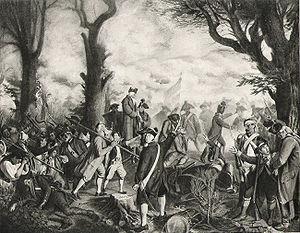
Les derniers jours de l'ancienne Berne, peinture de Friedrich Walthard
L'histoire de la Suisse sous domination française est l'étape de la formation de la Confédération suisse qui suit la Confédération des XIII cantons. Elle est comprise entre le début des manifestations provoquées par la Révolution française de 1789 et la création de la Confédération des XXII cantons le 7 août 1815.
La bataille de Grauholz se déroule le 5 mars 1798, et oppose une armée bernoise commandée par Karl Ludwig von Erlach à l'armée révolutionnaire française sous les ordres du général Alexis Balthazar Henri Schauenburg. La bataille a lieu à Grauholz, une colline boisée située dans les actuelles municipalités de Urtenen-Schönbühl et Moosseedorf, dans le canton de Berne en Suisse. Le gouvernement de Berne capitule la veille de l'affrontement, et la défaite bernoise à Grauholz met un terme à la résistance suisse face aux Français dans le nord du canton.
Les invasions françaises de la Suisse en 1792 et 1798 désignent les opérations menées contre la Suisse par les armées de la République française en 1792 et 1798.